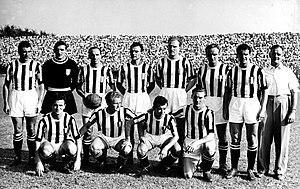
La saison 1950-1951 de la Juventus Football Club est la quarante-huitième de l'histoire du club, créé cinquante-quatre ans plus tôt en 1897.